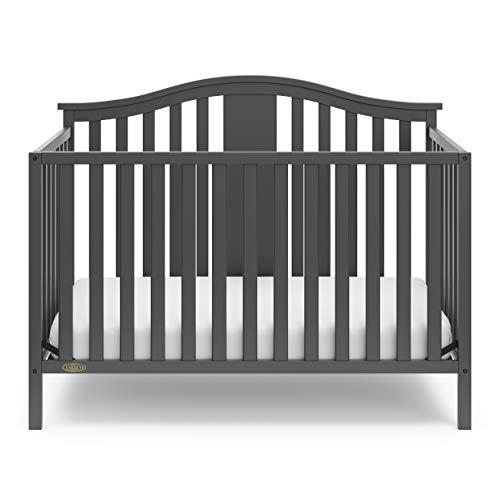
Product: Graco Solano 4-in-1 Convertible Crib, Gray, Easily Converts to Toddler Bed Day Bed or Full Bed, Three Position Adjustable Height Mattress, Assembly Required (Mattress Not Included)
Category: Home & Kitchen | Furniture | Kids' Furniture
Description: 4-In-1 crib: easily converts from crib toddler bed, daybed, and full-size bed with headboard and footboard optional Graco Toddler guardrail, Graco full-size conversion kit, and mattress sold separately.
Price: $159.99